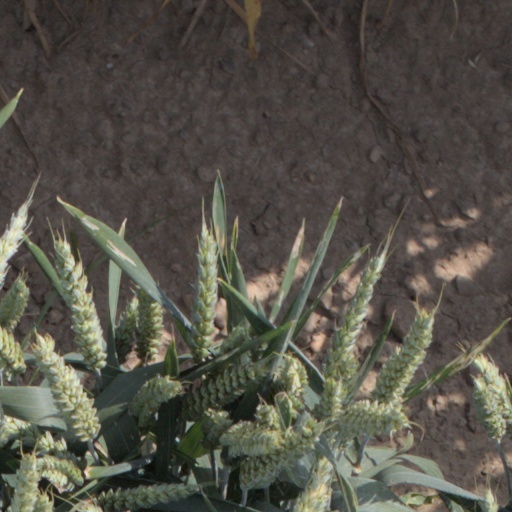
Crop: wheat